District of Dinefwr

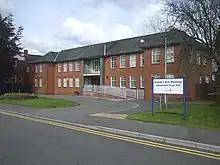
Ammanford Town Hall, one of the council's offices

The council had its headquarters at the Municipal Offices at 30 Crescent Road, Llandeilo, which had previously been the offices of Llandeilo Rural District Council. It also used Ammanford Town Hall as an area office.